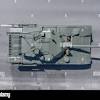
Label: T-14